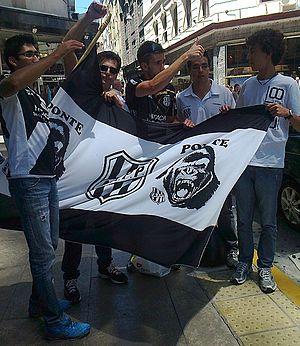
L'Associação Atlética Ponte Preta est un club brésilien de football basé à Campinas dans le quartier de Ponte Preta. Ses supporters sont appelés les “pontepretanos”.